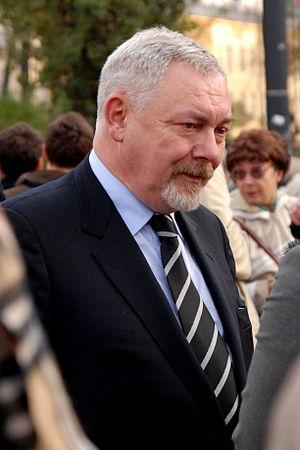
Cracovie est le chef-lieu de la voïvodie de Petite-Pologne. Située au bord de la Vistule, cette ancienne capitale de la Pologne, riche de mille ans d'histoire est considérée comme le véritable centre culturel et intellectuel du pays, qui s’enorgueillit de posséder l’une des plus anciennes universités d’Europe Centrale, l'Université Jagellonne.